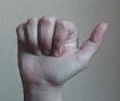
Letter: dhad